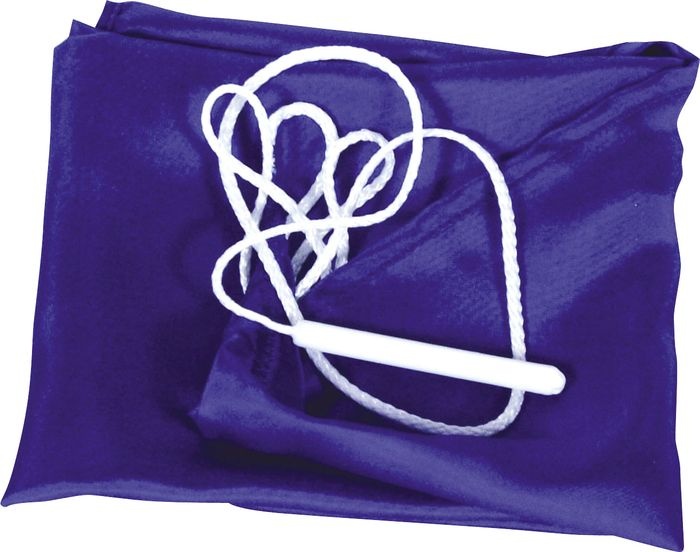
Gem Blue Clarinet Silk Swab
More absorbent than cotton Rubber-coated weight Hemmed edge prevents fraying Tapered cut Hand-washable, ironable
Brand: GEM
Category: Arts & Entertainment > Hobbies & Creative Arts > Musical Instrument & Orchestra Accessories > Woodwind Instrument Accessories > Clarinet Accessories > Clarinet Care & Cleaning > Clarinet Swabs